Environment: real
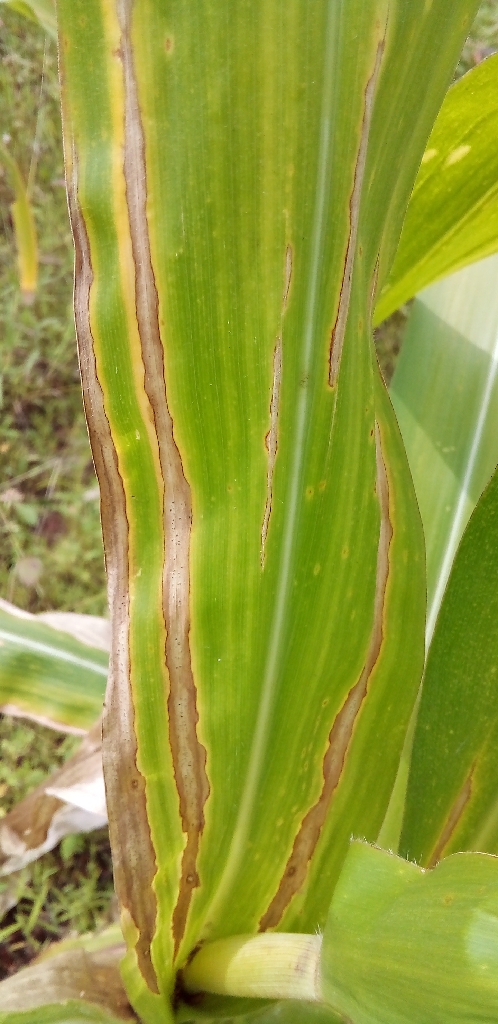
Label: northern_corn_leaf_blight